Choralschola

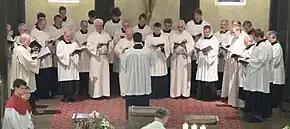
Choralschola

A Choralschola, known simply as "schola", is a choir for singing Gregorian chant or plainsong. It consists traditionally of only men, but more recent groups sometimes also include female voices. A schola often performs in uniform. The group may perform in the liturgy of church services, but some specialized ensembles also perform concerts and recordings, such as the and the Schola Gregoriana Pragensis.